David Roentgen

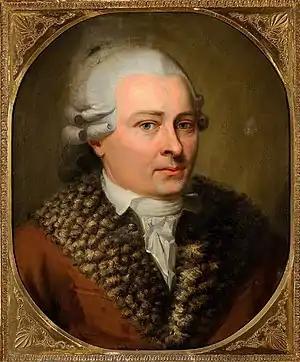
Portrait of Roentgen

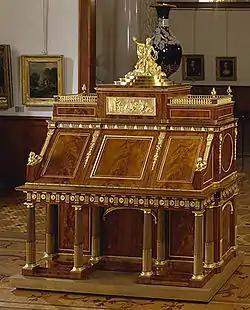
Mahogany bureau with a figure of Apollo, Hermitage Museum

David Roentgen (1743 in HerrnhaagFebruary 12, 1807), was a German cabinetmaker of the eighteenth century, famed throughout Europe for his marquetry and his secret drawers and poes and mechanical fittings. His work embraces the late Rococo and the Neoclassical styles.